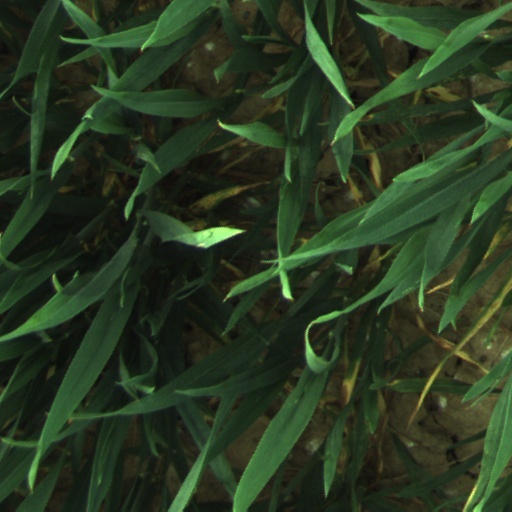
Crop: wheat